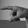
ASL letter: P